Fun Song Factory

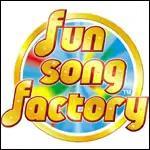
Logo for the 2004 series

Fun Song Factory is a British pre-school children's television series and video series. It was originally created in 1994 by Will Brenton and Iain Lauchlan, who at the time, were part of the "Playdays" production team. The series was produced through their studio Tell-Tale Productions and was originally released as a Direct-to-video series through Abbey Home Entertainment (and later PolyGram Video)'s "Tempo-Pre-School" imprint.